1952 Ford

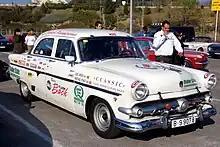
1954 Ford Customline sedan in Carrera Panamericana trim.

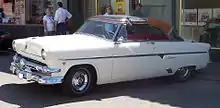
1954 Ford Crestline Skyliner

The long-lived flathead V8 engine was replaced for 1954 by a 239 cubic inch overhead valve "Y-block" unit, marking the end of an era. This engine produced 130 hp (97 kW) with a two-barrel carburetor. An impressive 160 hp (119 kW) 256 CI version with a Holley four-barrel was available in the official-use-only law enforcement model. The six-cylinder was up to and now produced 115 hp. Another new addition was the "Crestline Skyliner" two-door hardtop, which featured an acrylic glass panel over the front half of the roof. Also added was the new "Astra-Dial Control Panel" speedometer, which has a clear, plastic covering on the top, which let sunlight illuminate it in the day-time. New power accessories included a four-way power front seat. The "woody" Country Squire wagon now used artificial fiberglass panels but remained the most expensive Ford.